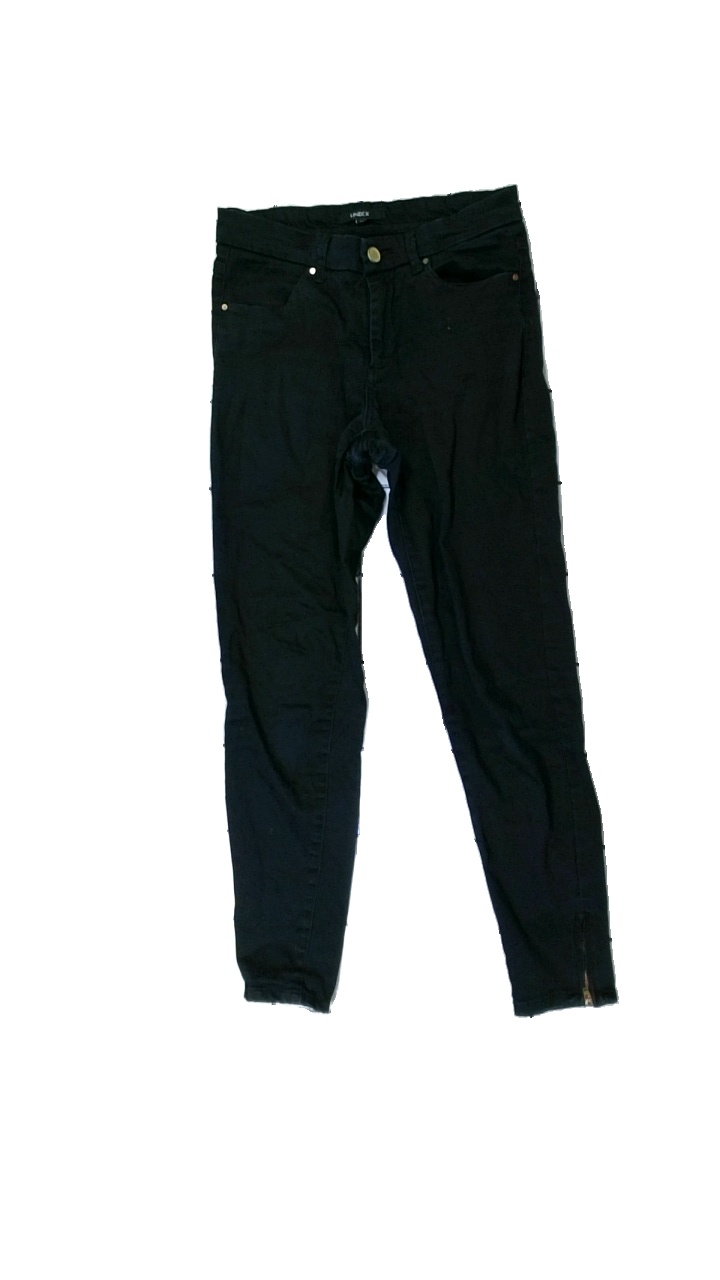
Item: Jeans (Ladies)
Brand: Lindex
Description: svarta jeans med hål i skrevet
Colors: Black
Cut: Regular
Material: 100% cotton
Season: All
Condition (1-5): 3
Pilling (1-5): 5
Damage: hål i skrev
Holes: Major
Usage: Export
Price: <50